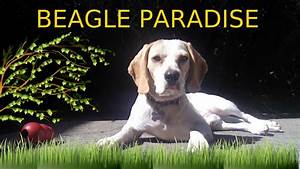
Label: cane